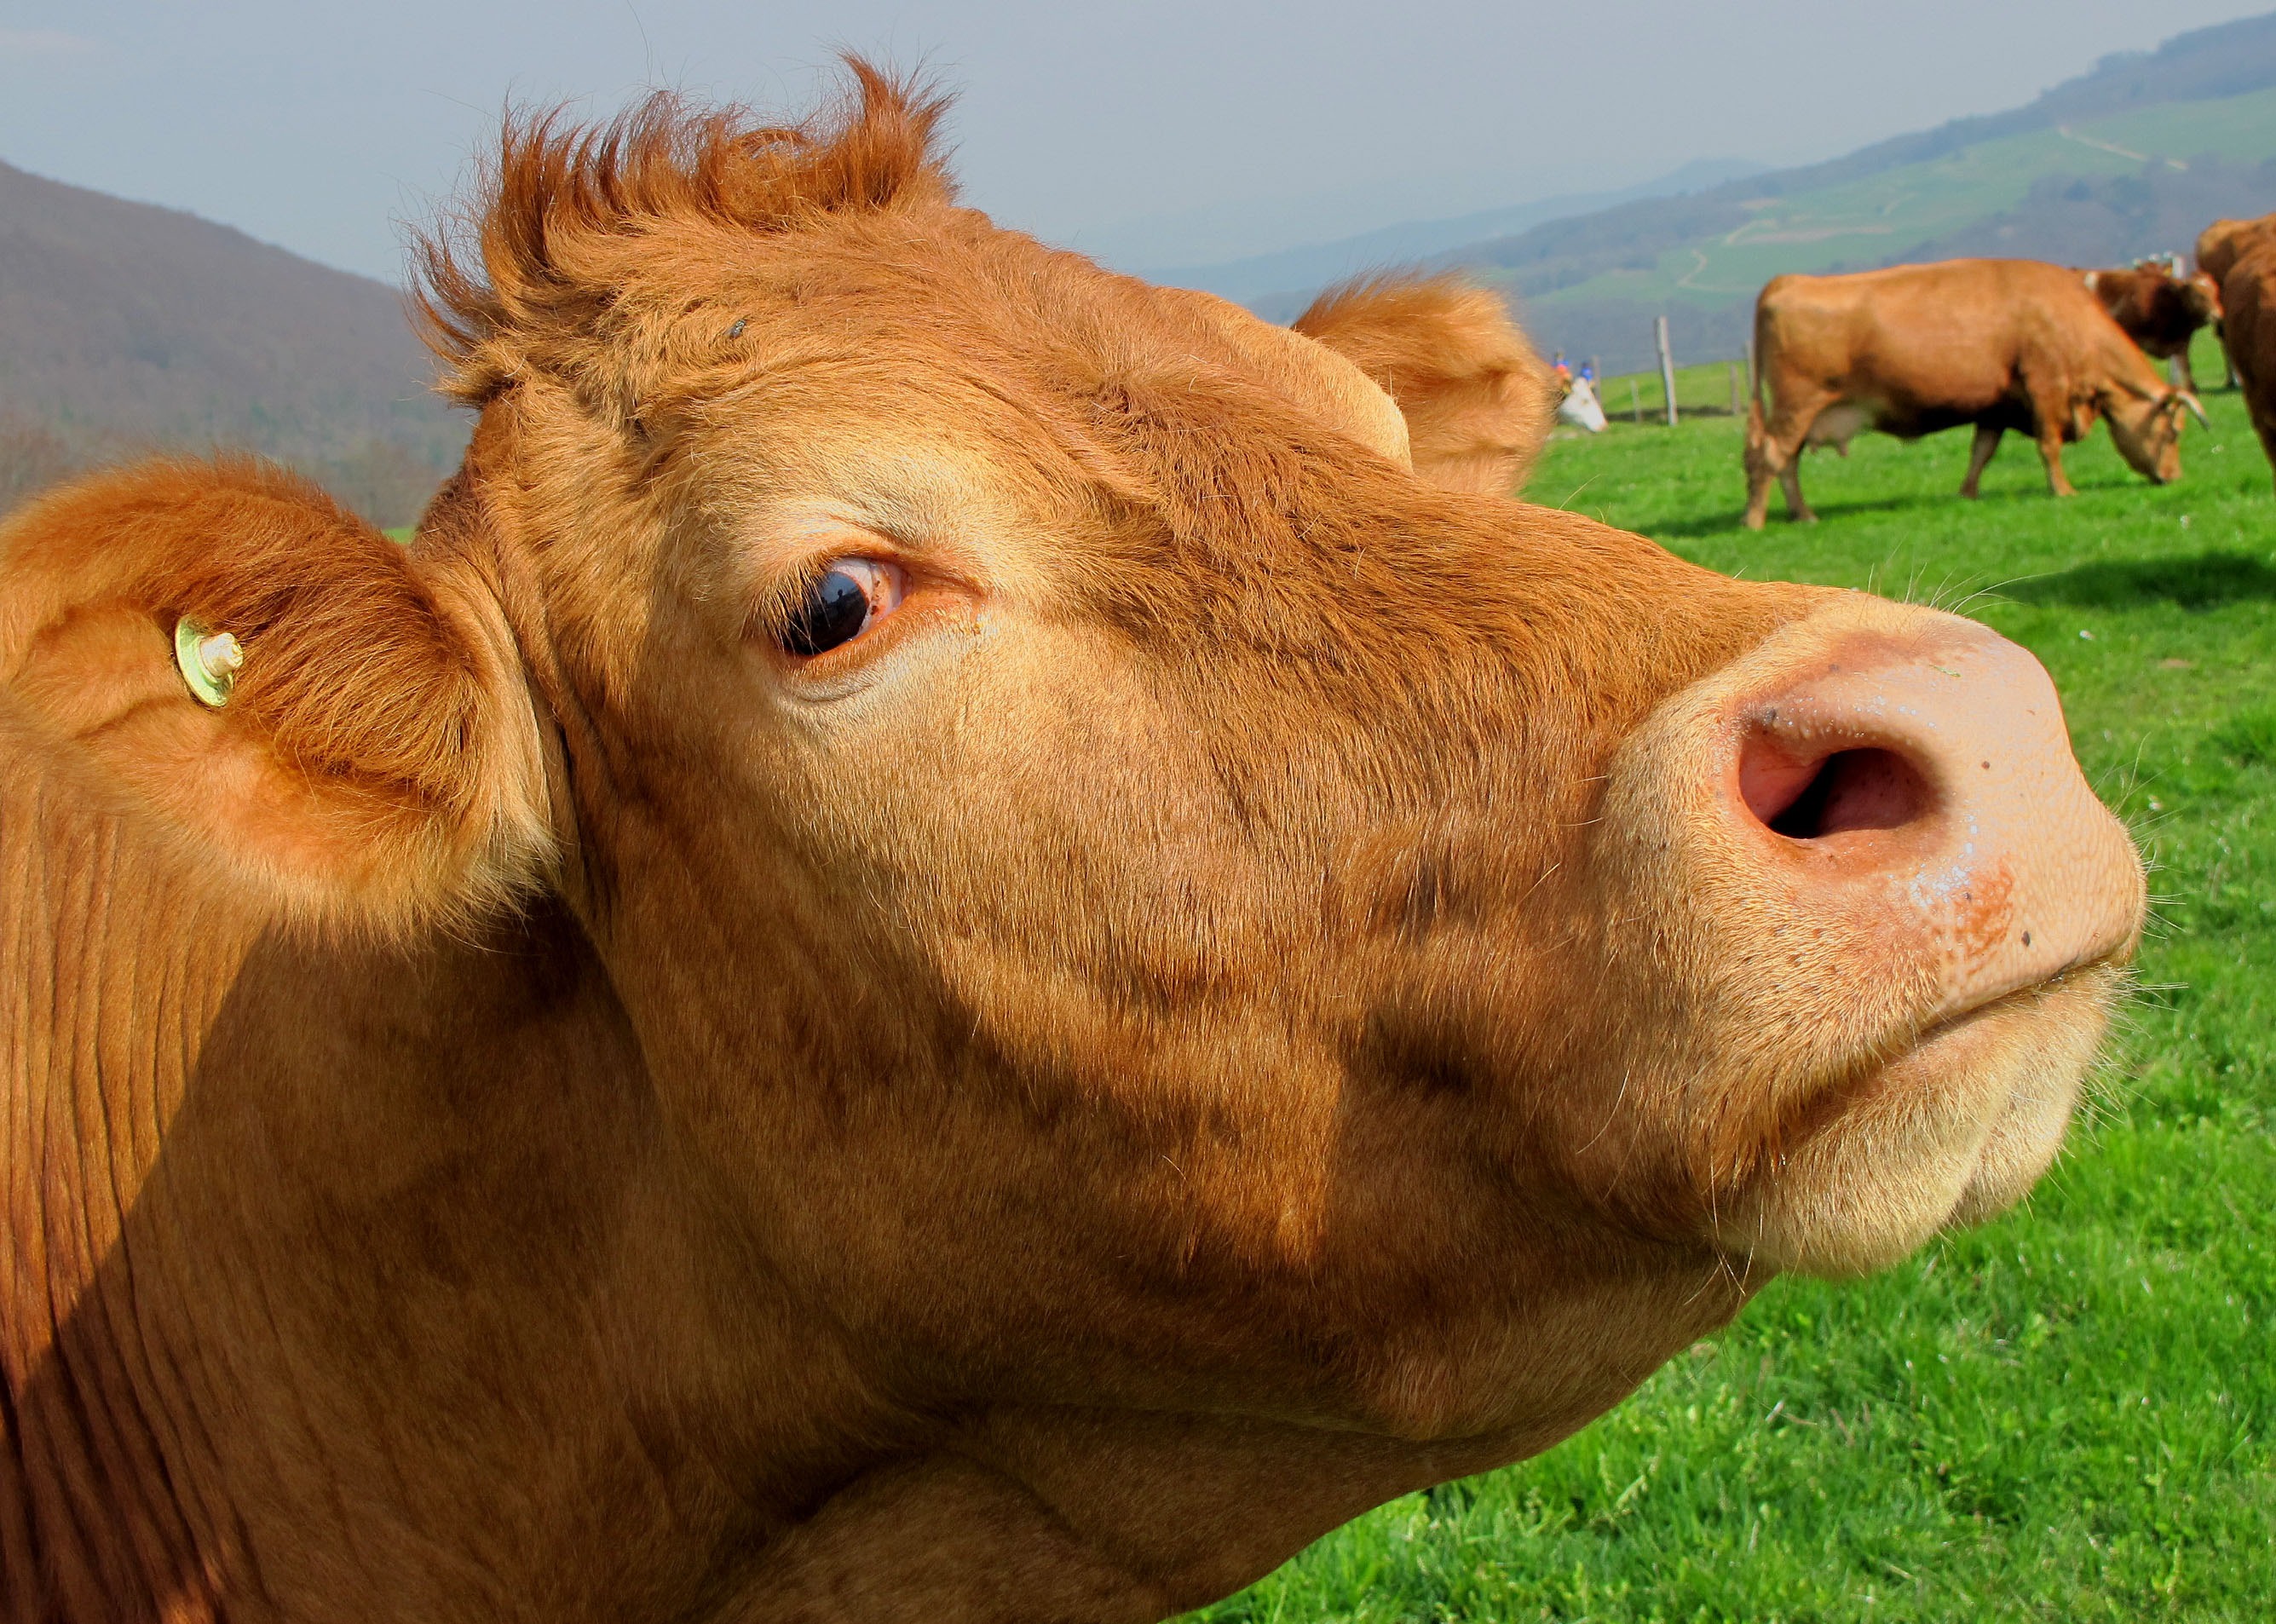
grass, farm, meadow, countryside, animal, cow, farming, pasture, grazing, mammal, fauna, close up, cattle like mammal, ranch animal